Southern Illinois University Carbondale

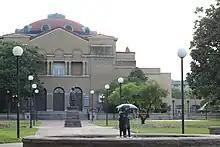
Shryock Auditorium

Morris Library is the main library for the Southern Illinois University Carbondale campus. The library holds over five million volumes, 63,000 current periodicals and serials, and over 3.6 million microform units. It also provides access to the statewide automated library system (I-Share) and an array of online collections such as The Lancet, JSTOR, and The Oxford Dictionary of National Biography. The library is a member of the Consortium of Academic and Research Libraries in Illinois, Association of Research Libraries, and the Greater Western Library Alliance. SIU's Special Collections Research Center, which holds unique and rare historical artifacts, and the Geospatial Resources area, which holds over 255,000 maps and 93,000 aerial photographs, are maintained in the library. The library is a registered depository for Illinois, U.S. Federal, and United Nations documents. Delyte's, a coffee shop named after former SIU President Delyte W. Morris, operates near the entrance of the library.